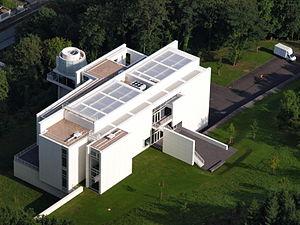
Le musée d'Art contemporain de Rolandseck a ouvert le 29 septembre 2007 à Remagen. Il présente la construction de la gare de Rolandseck dans un nouveau bâtiment, les œuvres de Hans Arp et Sophie Taeuber-Arp, ainsi que des expositions temporaires d'œuvres d'artistes contemporains.